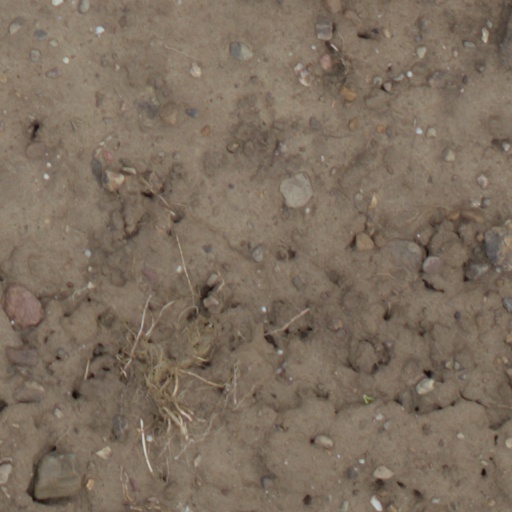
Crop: wheat